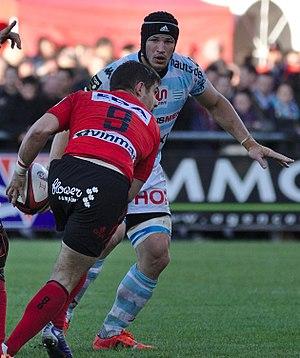
Match de rugby du Top 14 US Oyonnax-Racing Métro 92 du 25 avril 2015. Wenceslas Lauret (Racing Métro 92, de face) et Fabien Cibray (Oyonnax, numéro 9).
Wenceslas Lauret, né le 28 mars 1989 à Tarbes, est un joueur international français de rugby à XV. Troisième ligne aile, il évolue de 2008 à 2013 au Biarritz olympique, et depuis 2013 au Racing 92.